Poltava Oblast

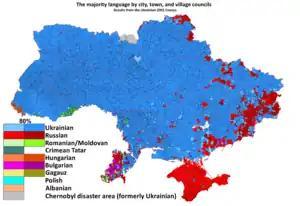
According to the 2001 Ukrainian census, Ukrainian was the native language for over 90% of Poltava Oblast's population: it was the dominant language in all of the city, town, and village councils of the oblast.

Due to the Russification of Ukraine during the Soviet era, the share of Ukrainian speakers in the population of Poltava Oblast gradually decreased, while the share of Russian speakers increased. Native language of the population of Poltava Oblast according to the results of population censuses: